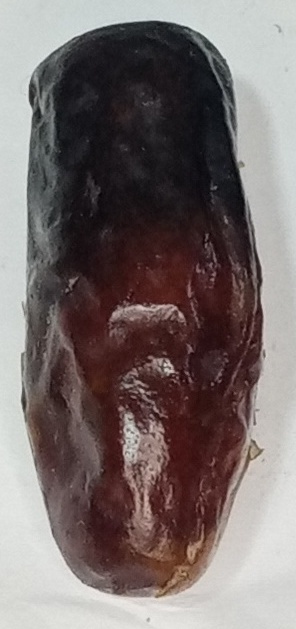
Variety: gajar
Size: medium
Grade: grade-2